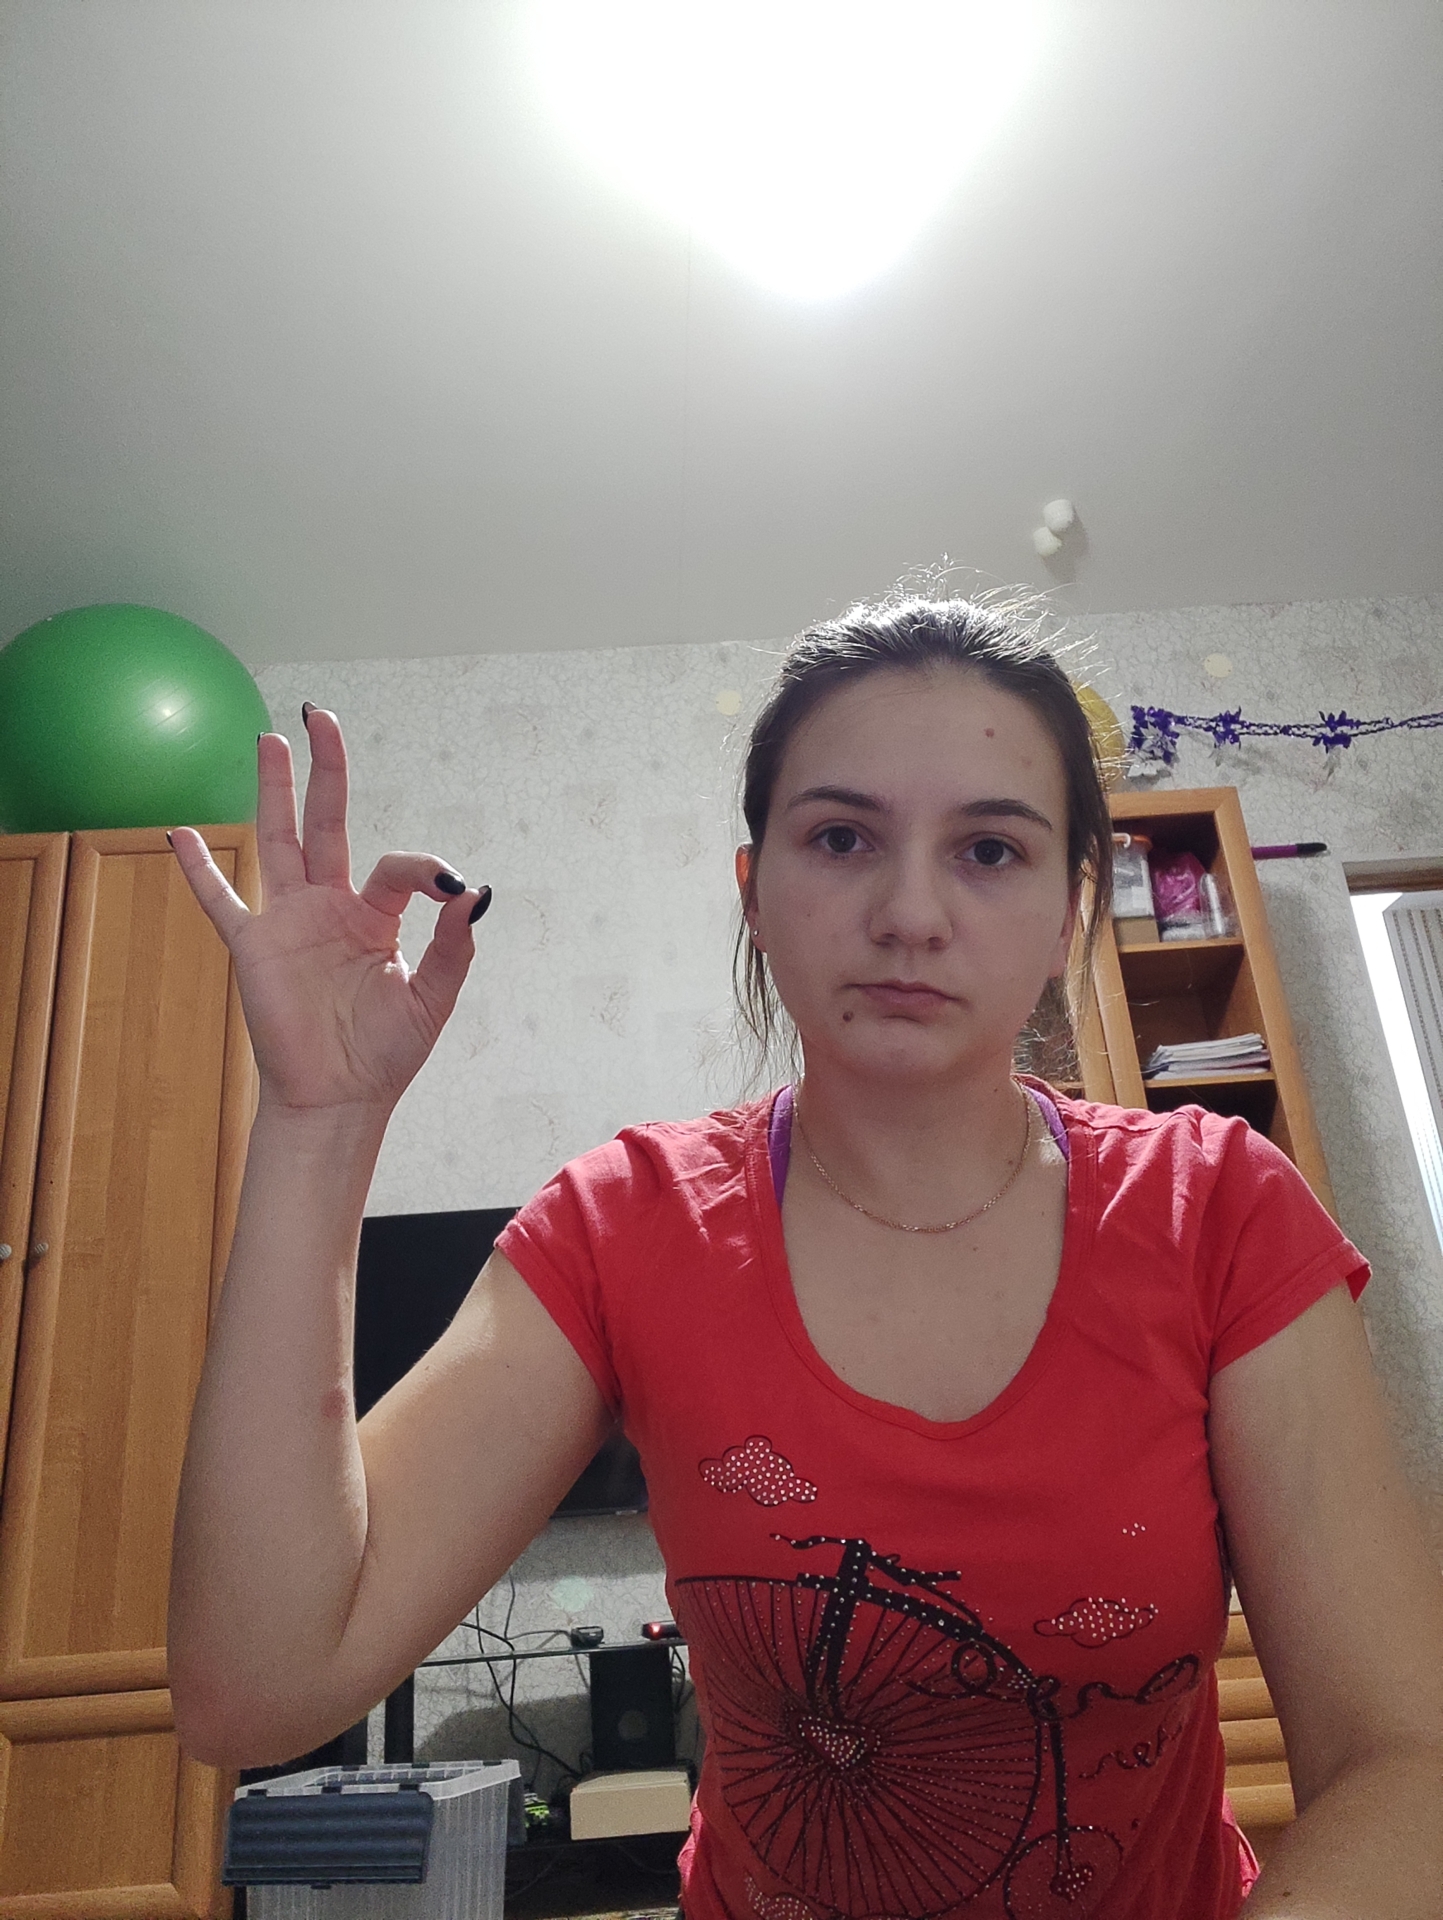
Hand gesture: ok